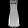
Label: Dress